Dorette Corbey

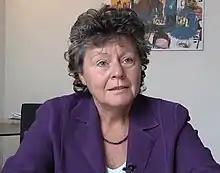
Dorette Corbey, 2012

Dorette Corbey (born July 19, 1957, in Eindhoven, North Brabant) is a Dutch politician and former Member of the European Parliament (MEP). She is a member of the Partij van de Arbeid (Dutch Labour Party), which is part of the Party of European Socialists, and sat on the European Parliament's Committee on the Environment, Public Health and Food Safety.